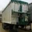
Label: truck